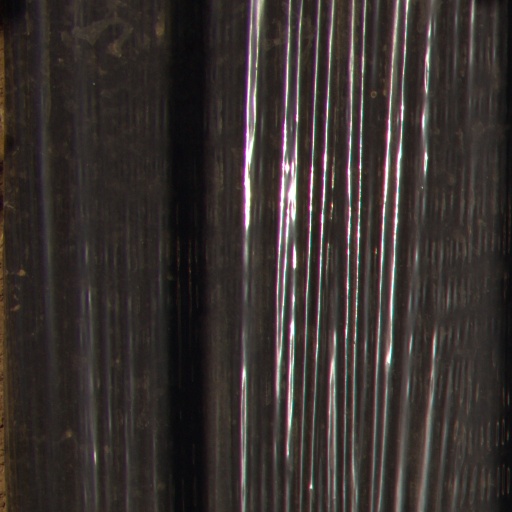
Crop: Jerusalem artichoke